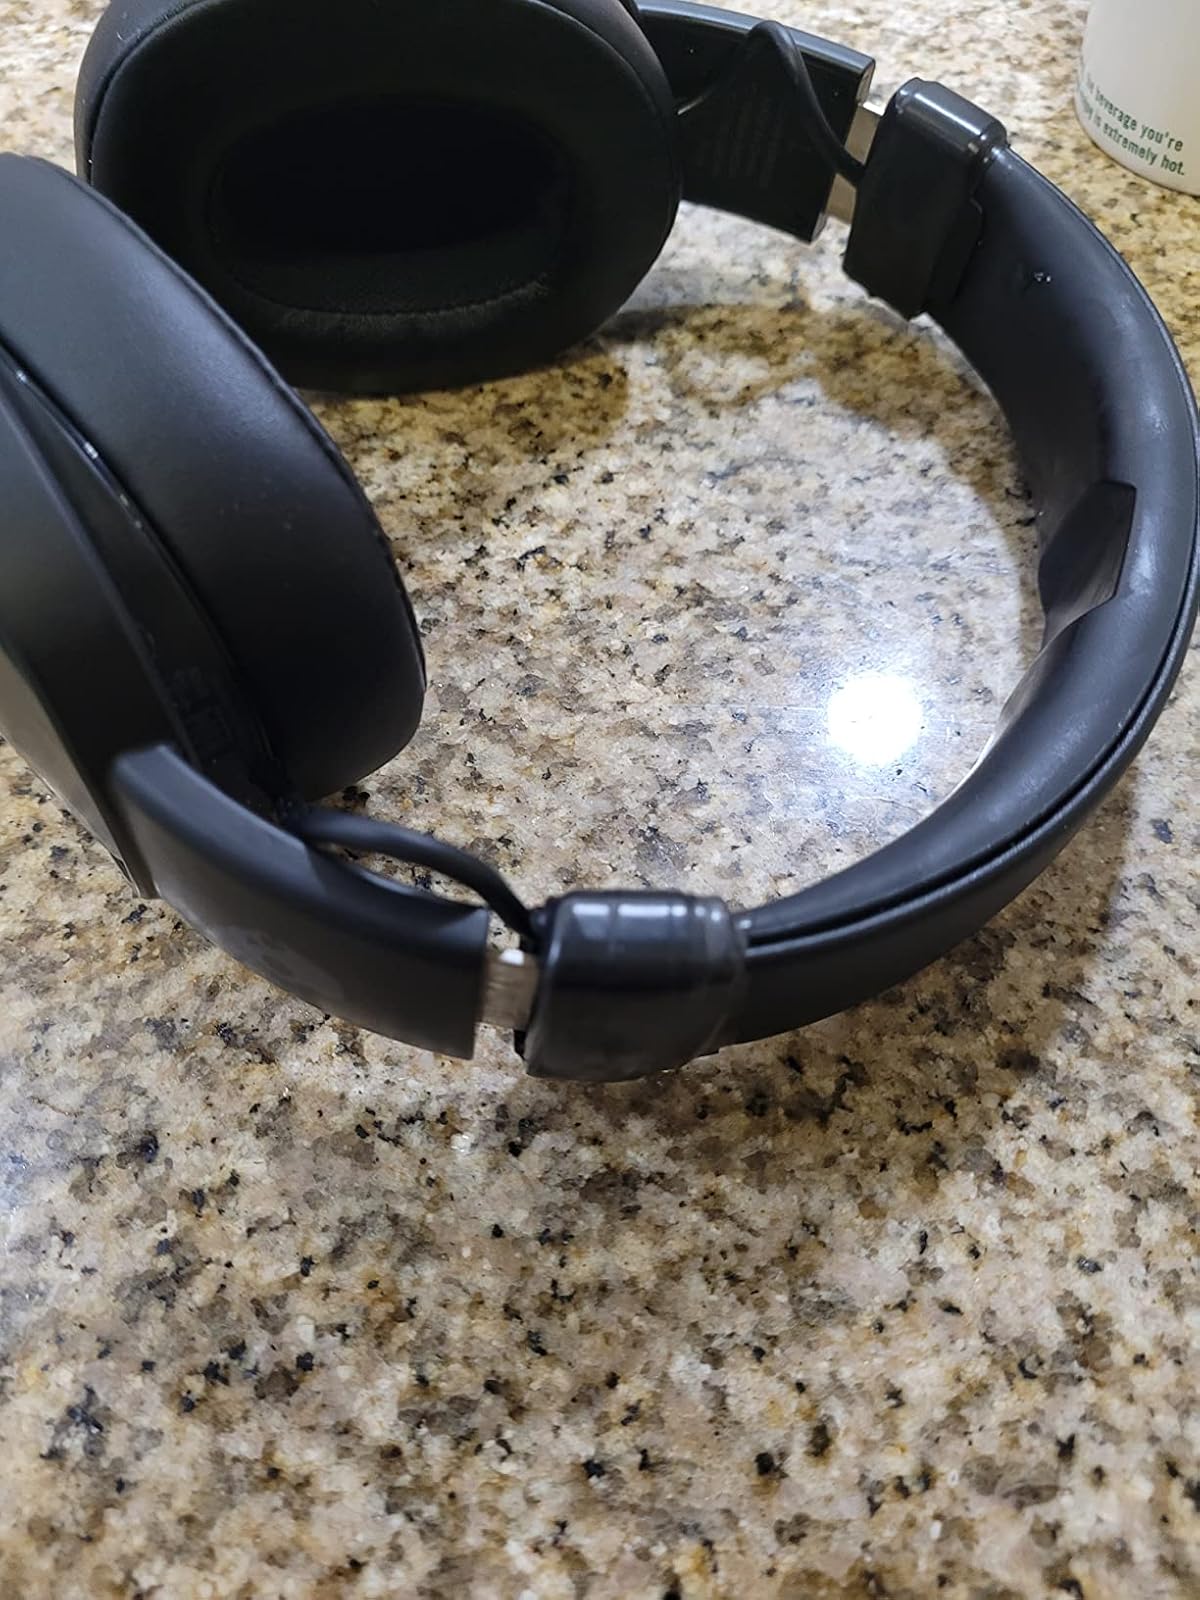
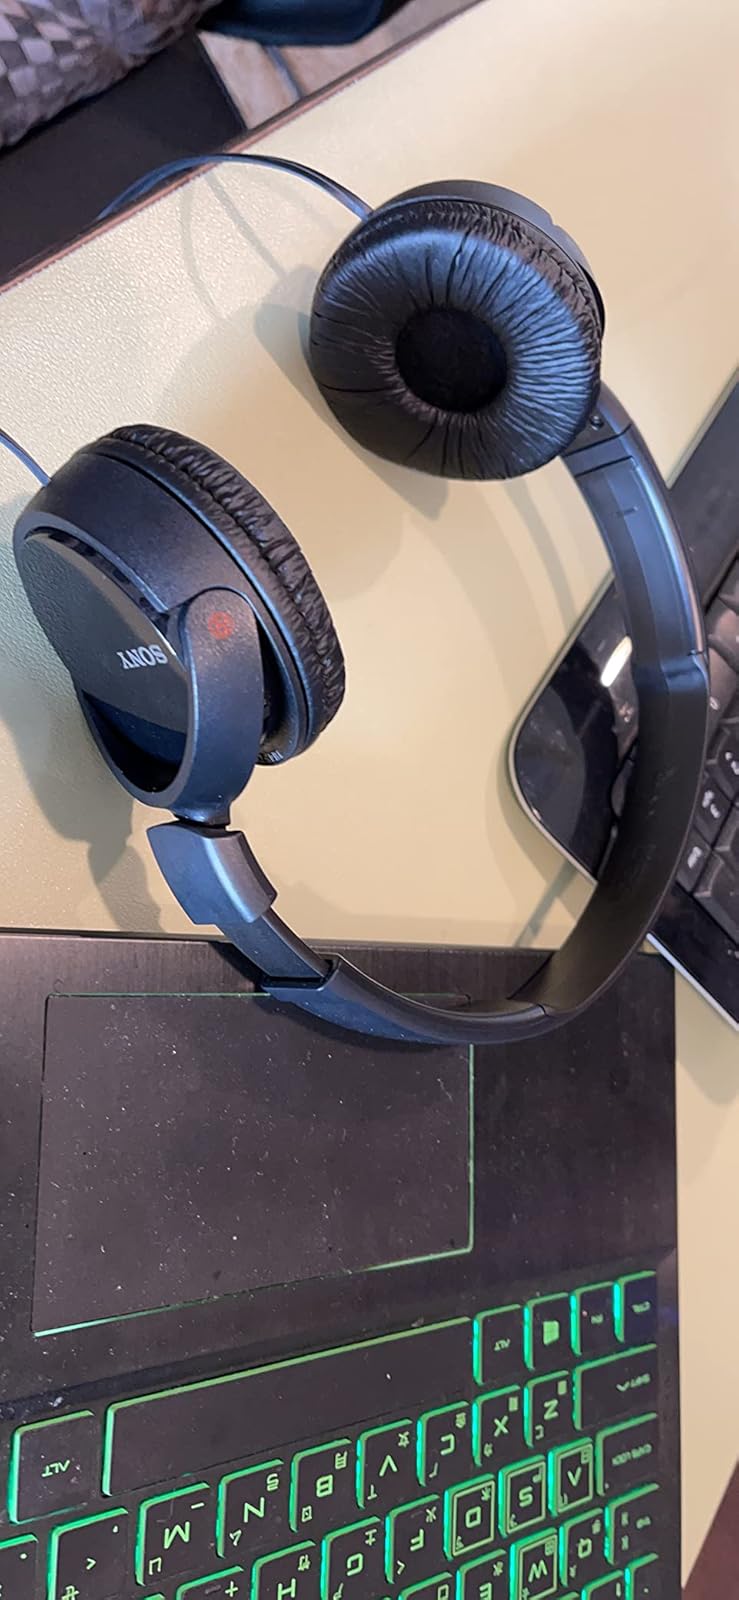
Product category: headphones
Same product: no